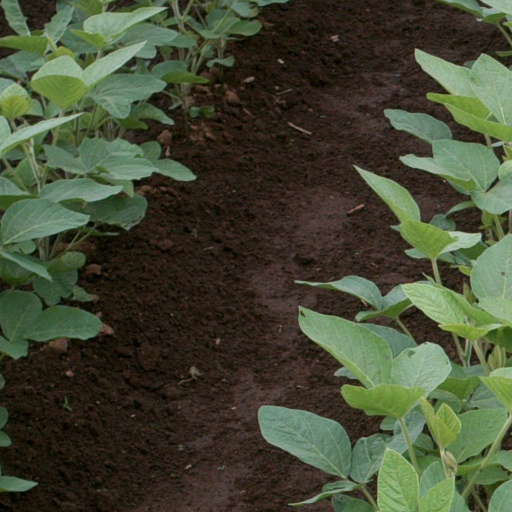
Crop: soybean